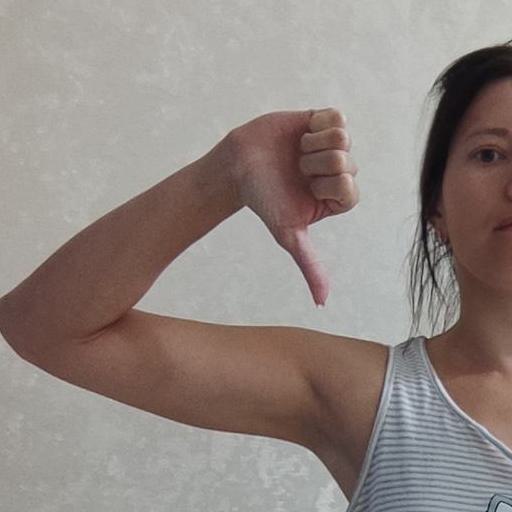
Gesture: dislike